Dr. Elmer Bly House

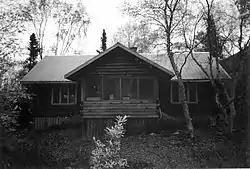
Bly House, 2005

The Dr. Elmer Bly House, also known as Bly House and The Point, is a historic log house in Port Alsworth, Alaska. It is located on a spit of land adjacent to Hardenburg Bay, an inlet of Lake Clark, and presently houses administrative offices of the Lake Clark National Park and Preserve. The house is a -story log structure, measuring . It has a projecting screened arctic entrance vestibule measuring . The logs used in its construction are sawn on three sides at a local sawmill. The house was built in 1947 by Dr. Elmer Bly, a dentist, and Joe Thompson. Bly operated his dental practice here from 1947 to 1953. It was purchased by the National Park Service 1979, at which time the interior was modernized and the exterior rehabilitated.